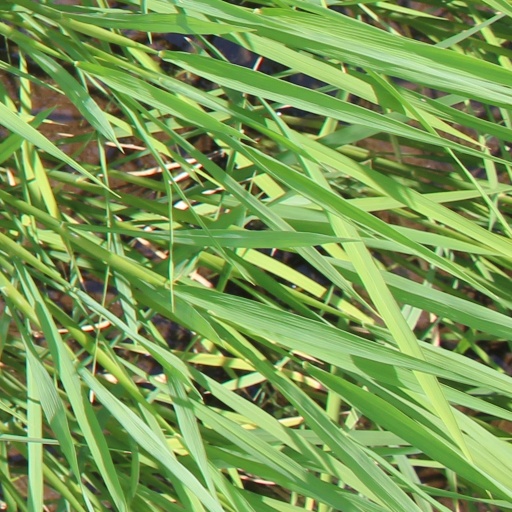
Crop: rice